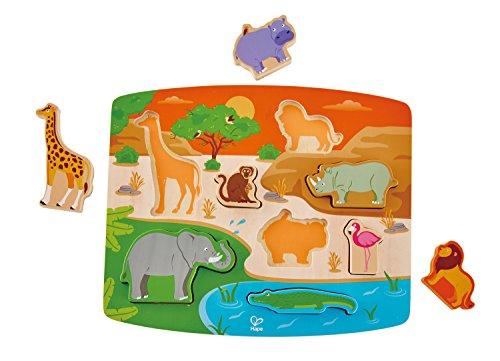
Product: Hape Wild Animal Puzzle & Play Game, Multicolor, 5'' x 2''
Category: Toys & Games | Puzzles | Jigsaw Puzzles
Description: Fill in the spaces to find out where animals go in the wild.
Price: $17.59
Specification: ProductDimensions:11.6x9.6x0.8inches|ItemWeight:1.19pounds|ShippingWeight:1.28pounds(Viewshippingratesandpolicies)|DomesticShipping:ItemcanbeshippedwithinU.S.|InternationalShipping:ThisitemcanbeshippedtoselectcountriesoutsideoftheU.S.LearnMore|ASIN:B072K2QHFG|Itemmodelnumber:E1455|Manufacturerrecommendedage:24months-12years